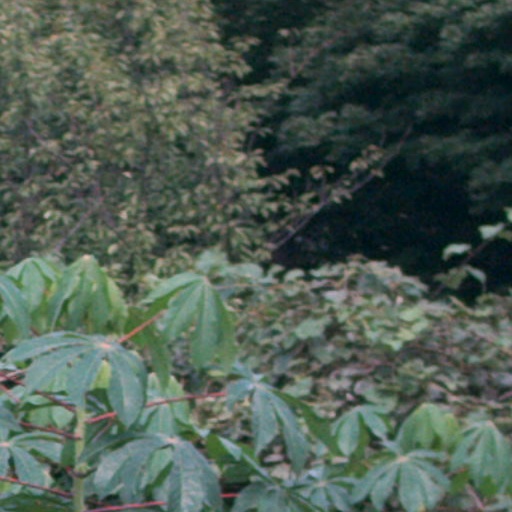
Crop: cassava